Florence Fire Station

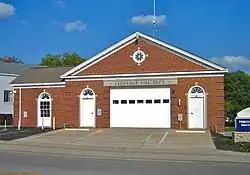

The Florence Fire Station on Main Street in Florence, Kentucky was built in 1937. It was listed on the National Register of Historic Places in 1989.